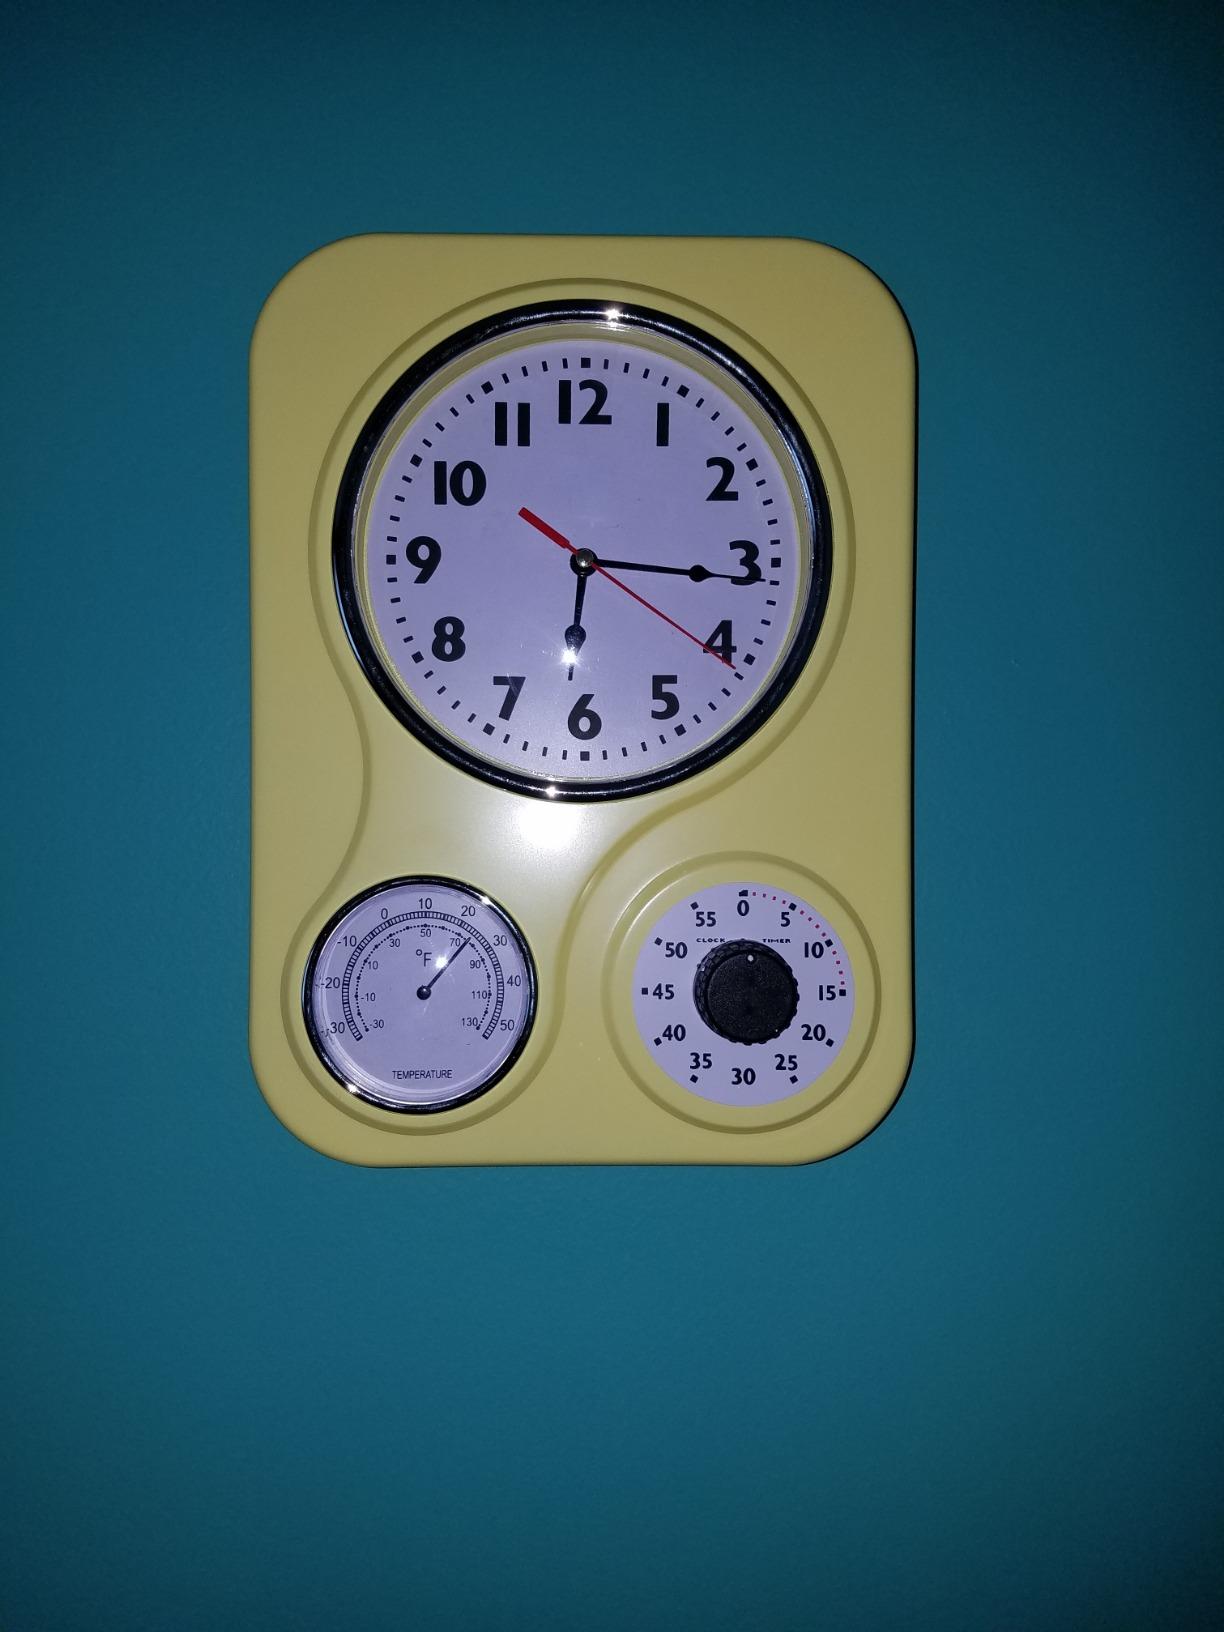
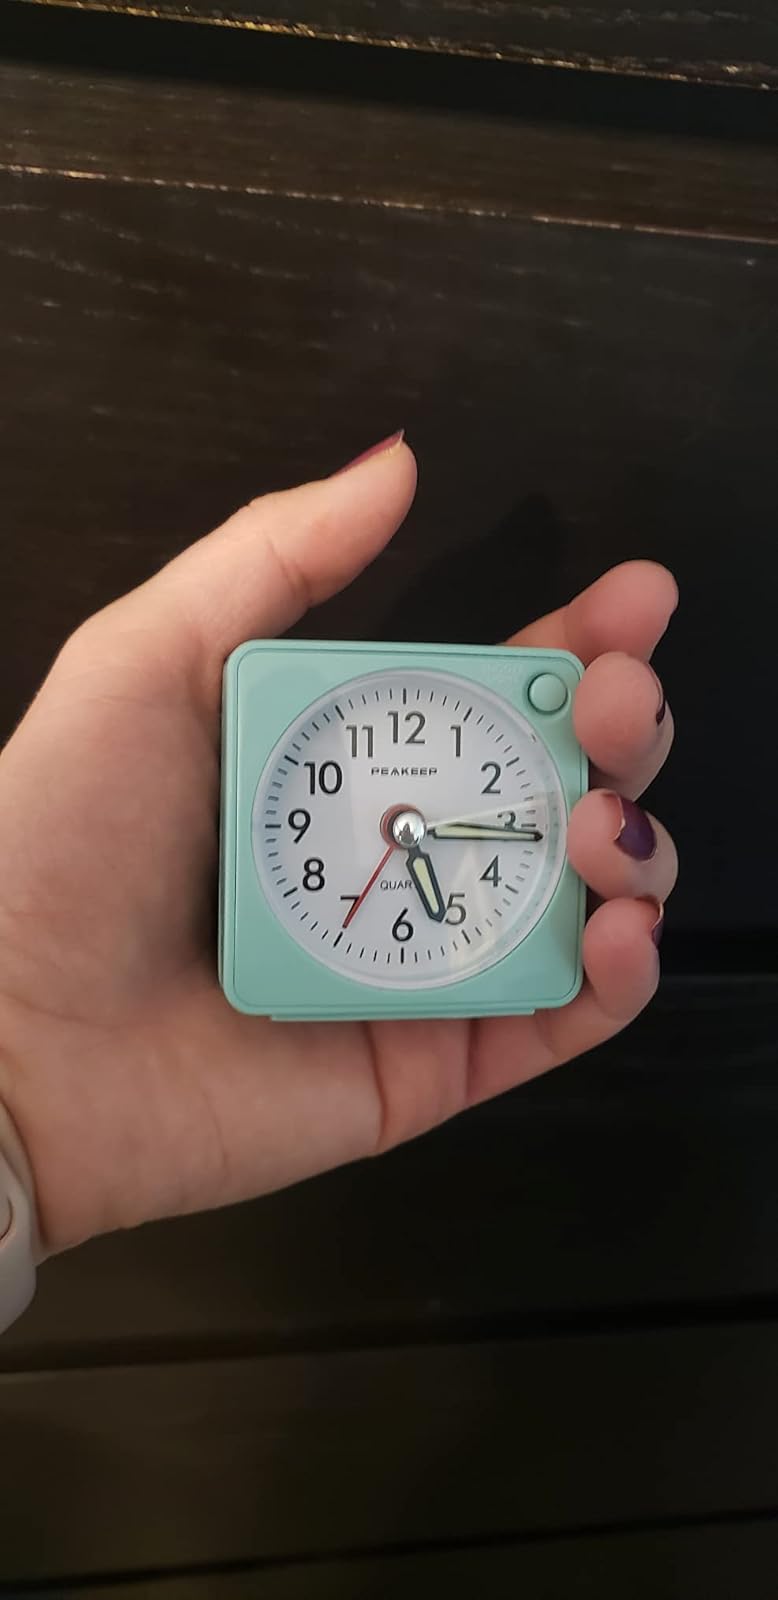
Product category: clock
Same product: no